United States Coast Guard Police

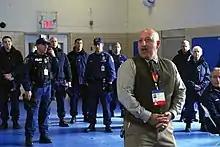
Coast Guard police debriefs on operations for the 2014 TCS New York Marathon

CGPDs are overseen by a Command Security Officer, who is responsible for physical security aboard shoreside facilities .